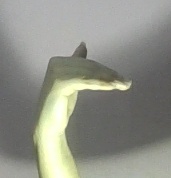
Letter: khaa